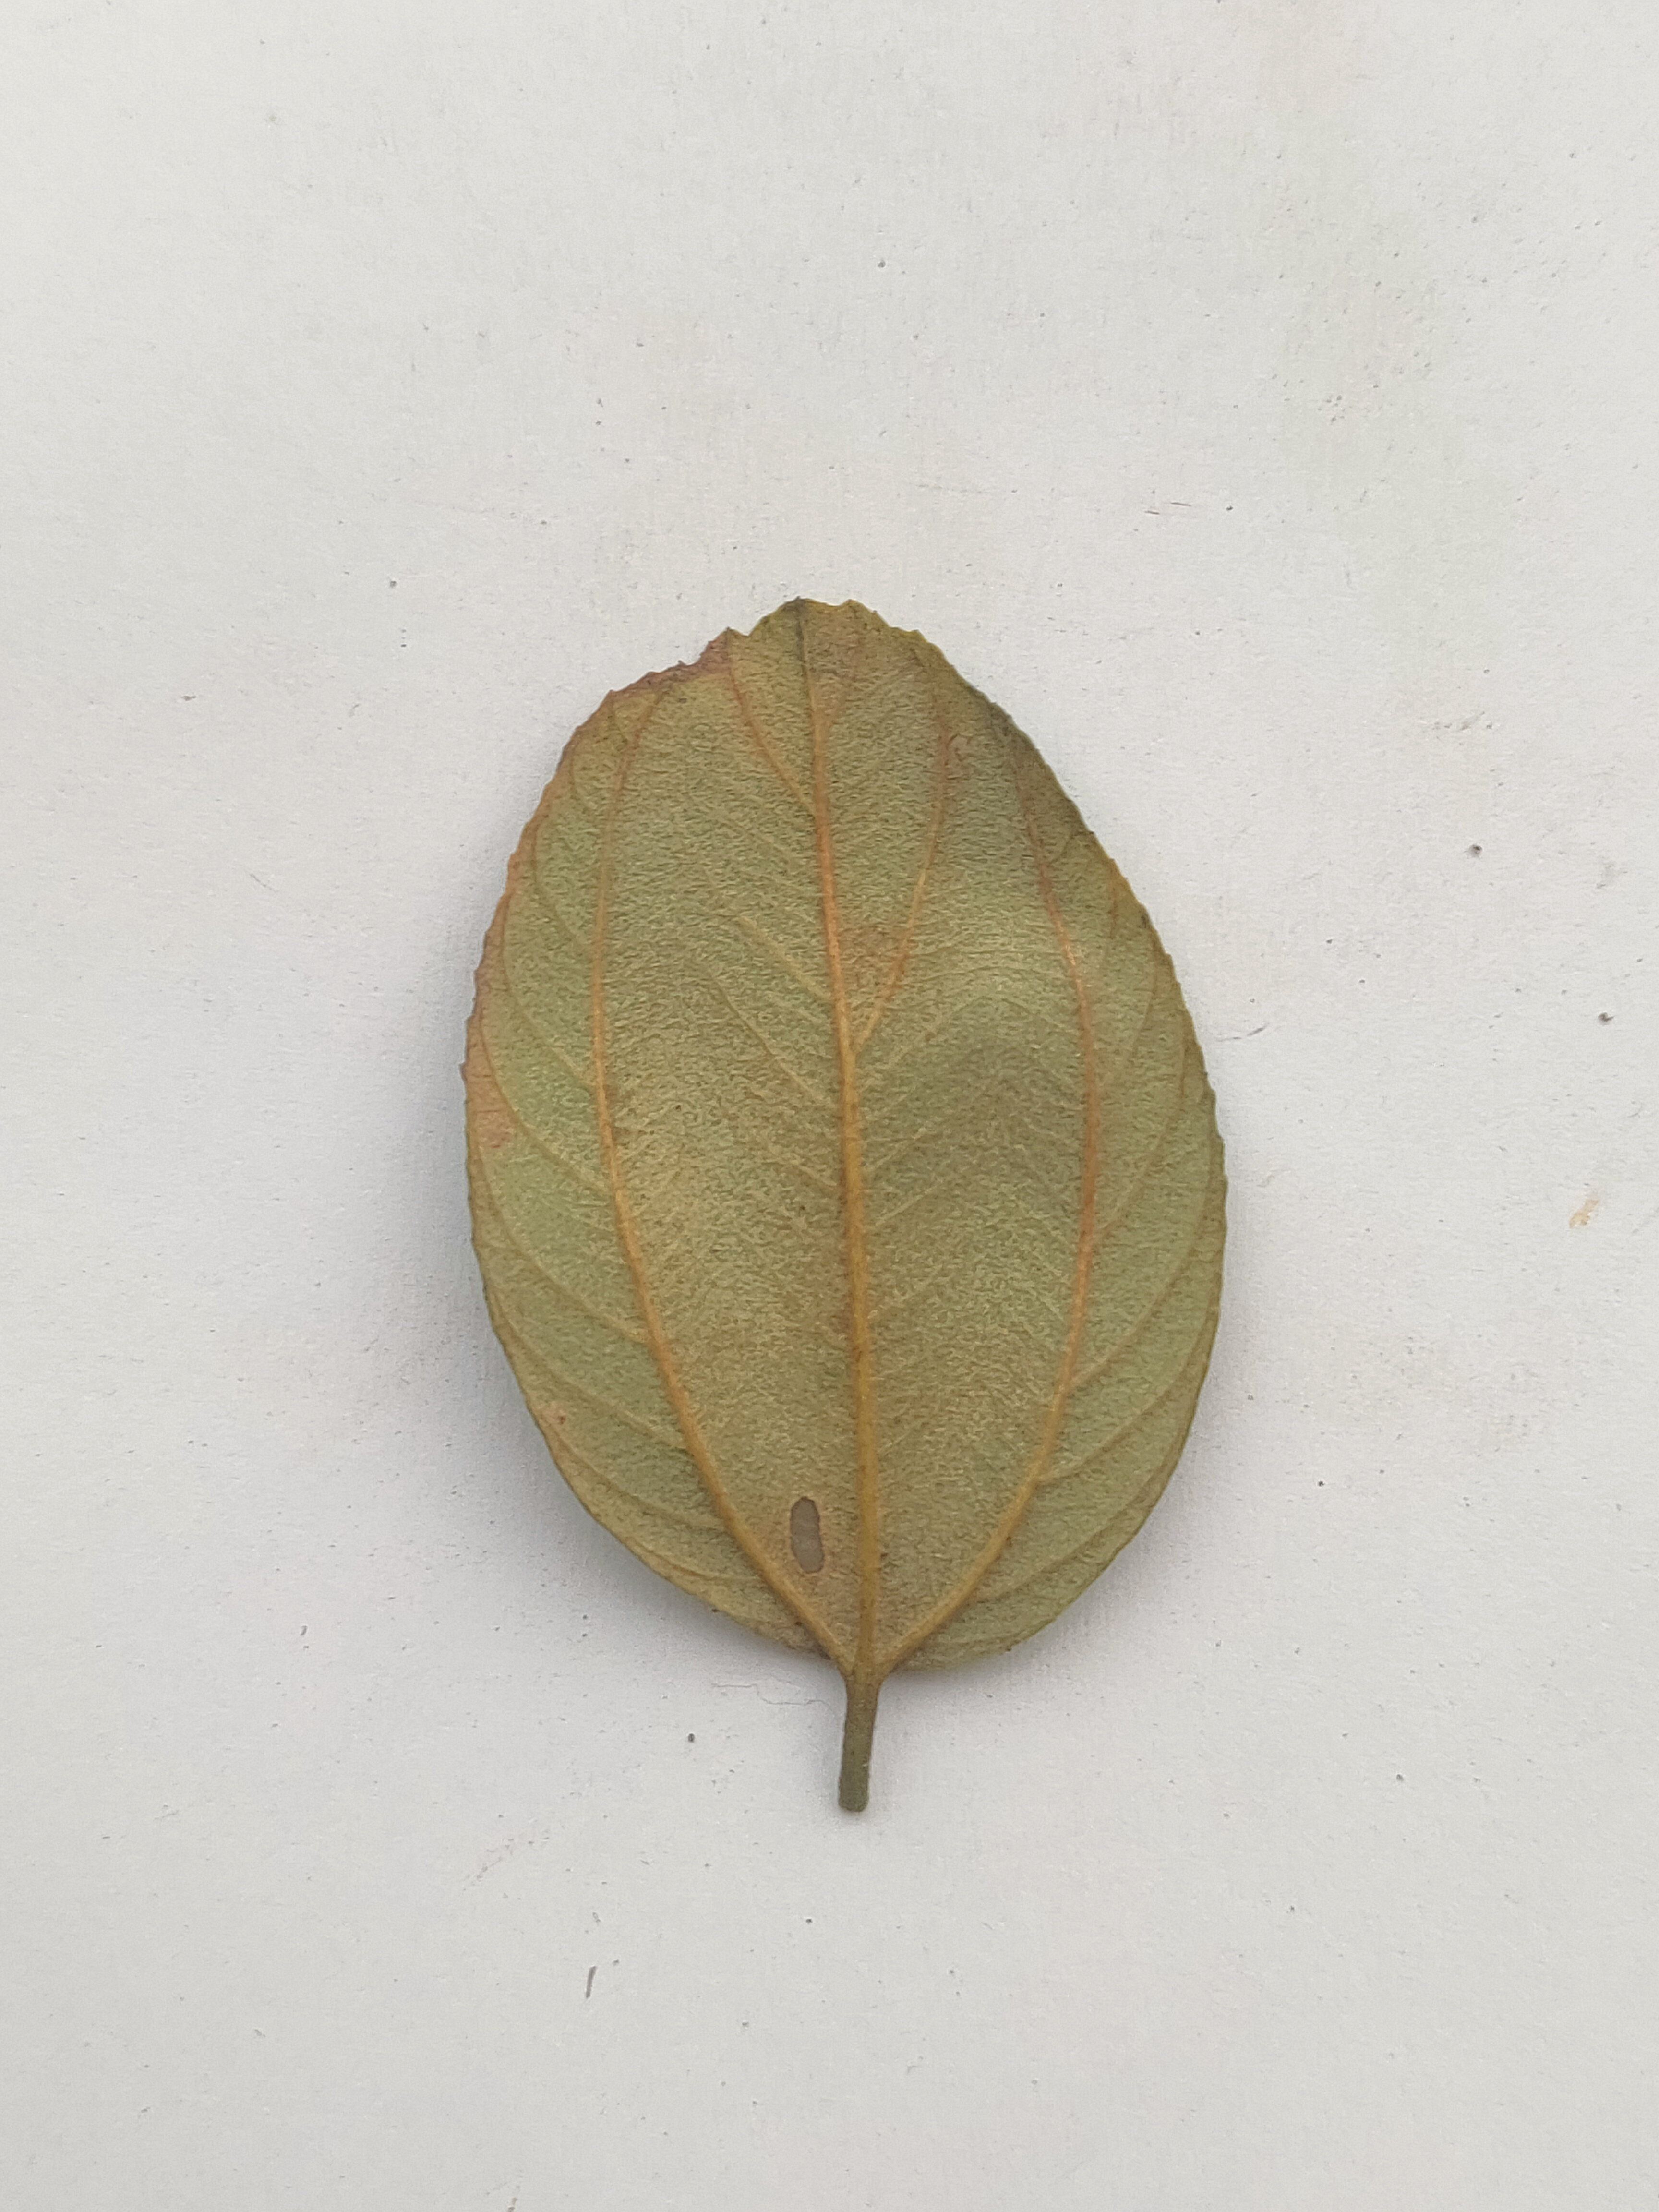
Leaf variety: Plum